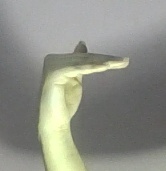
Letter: khaa